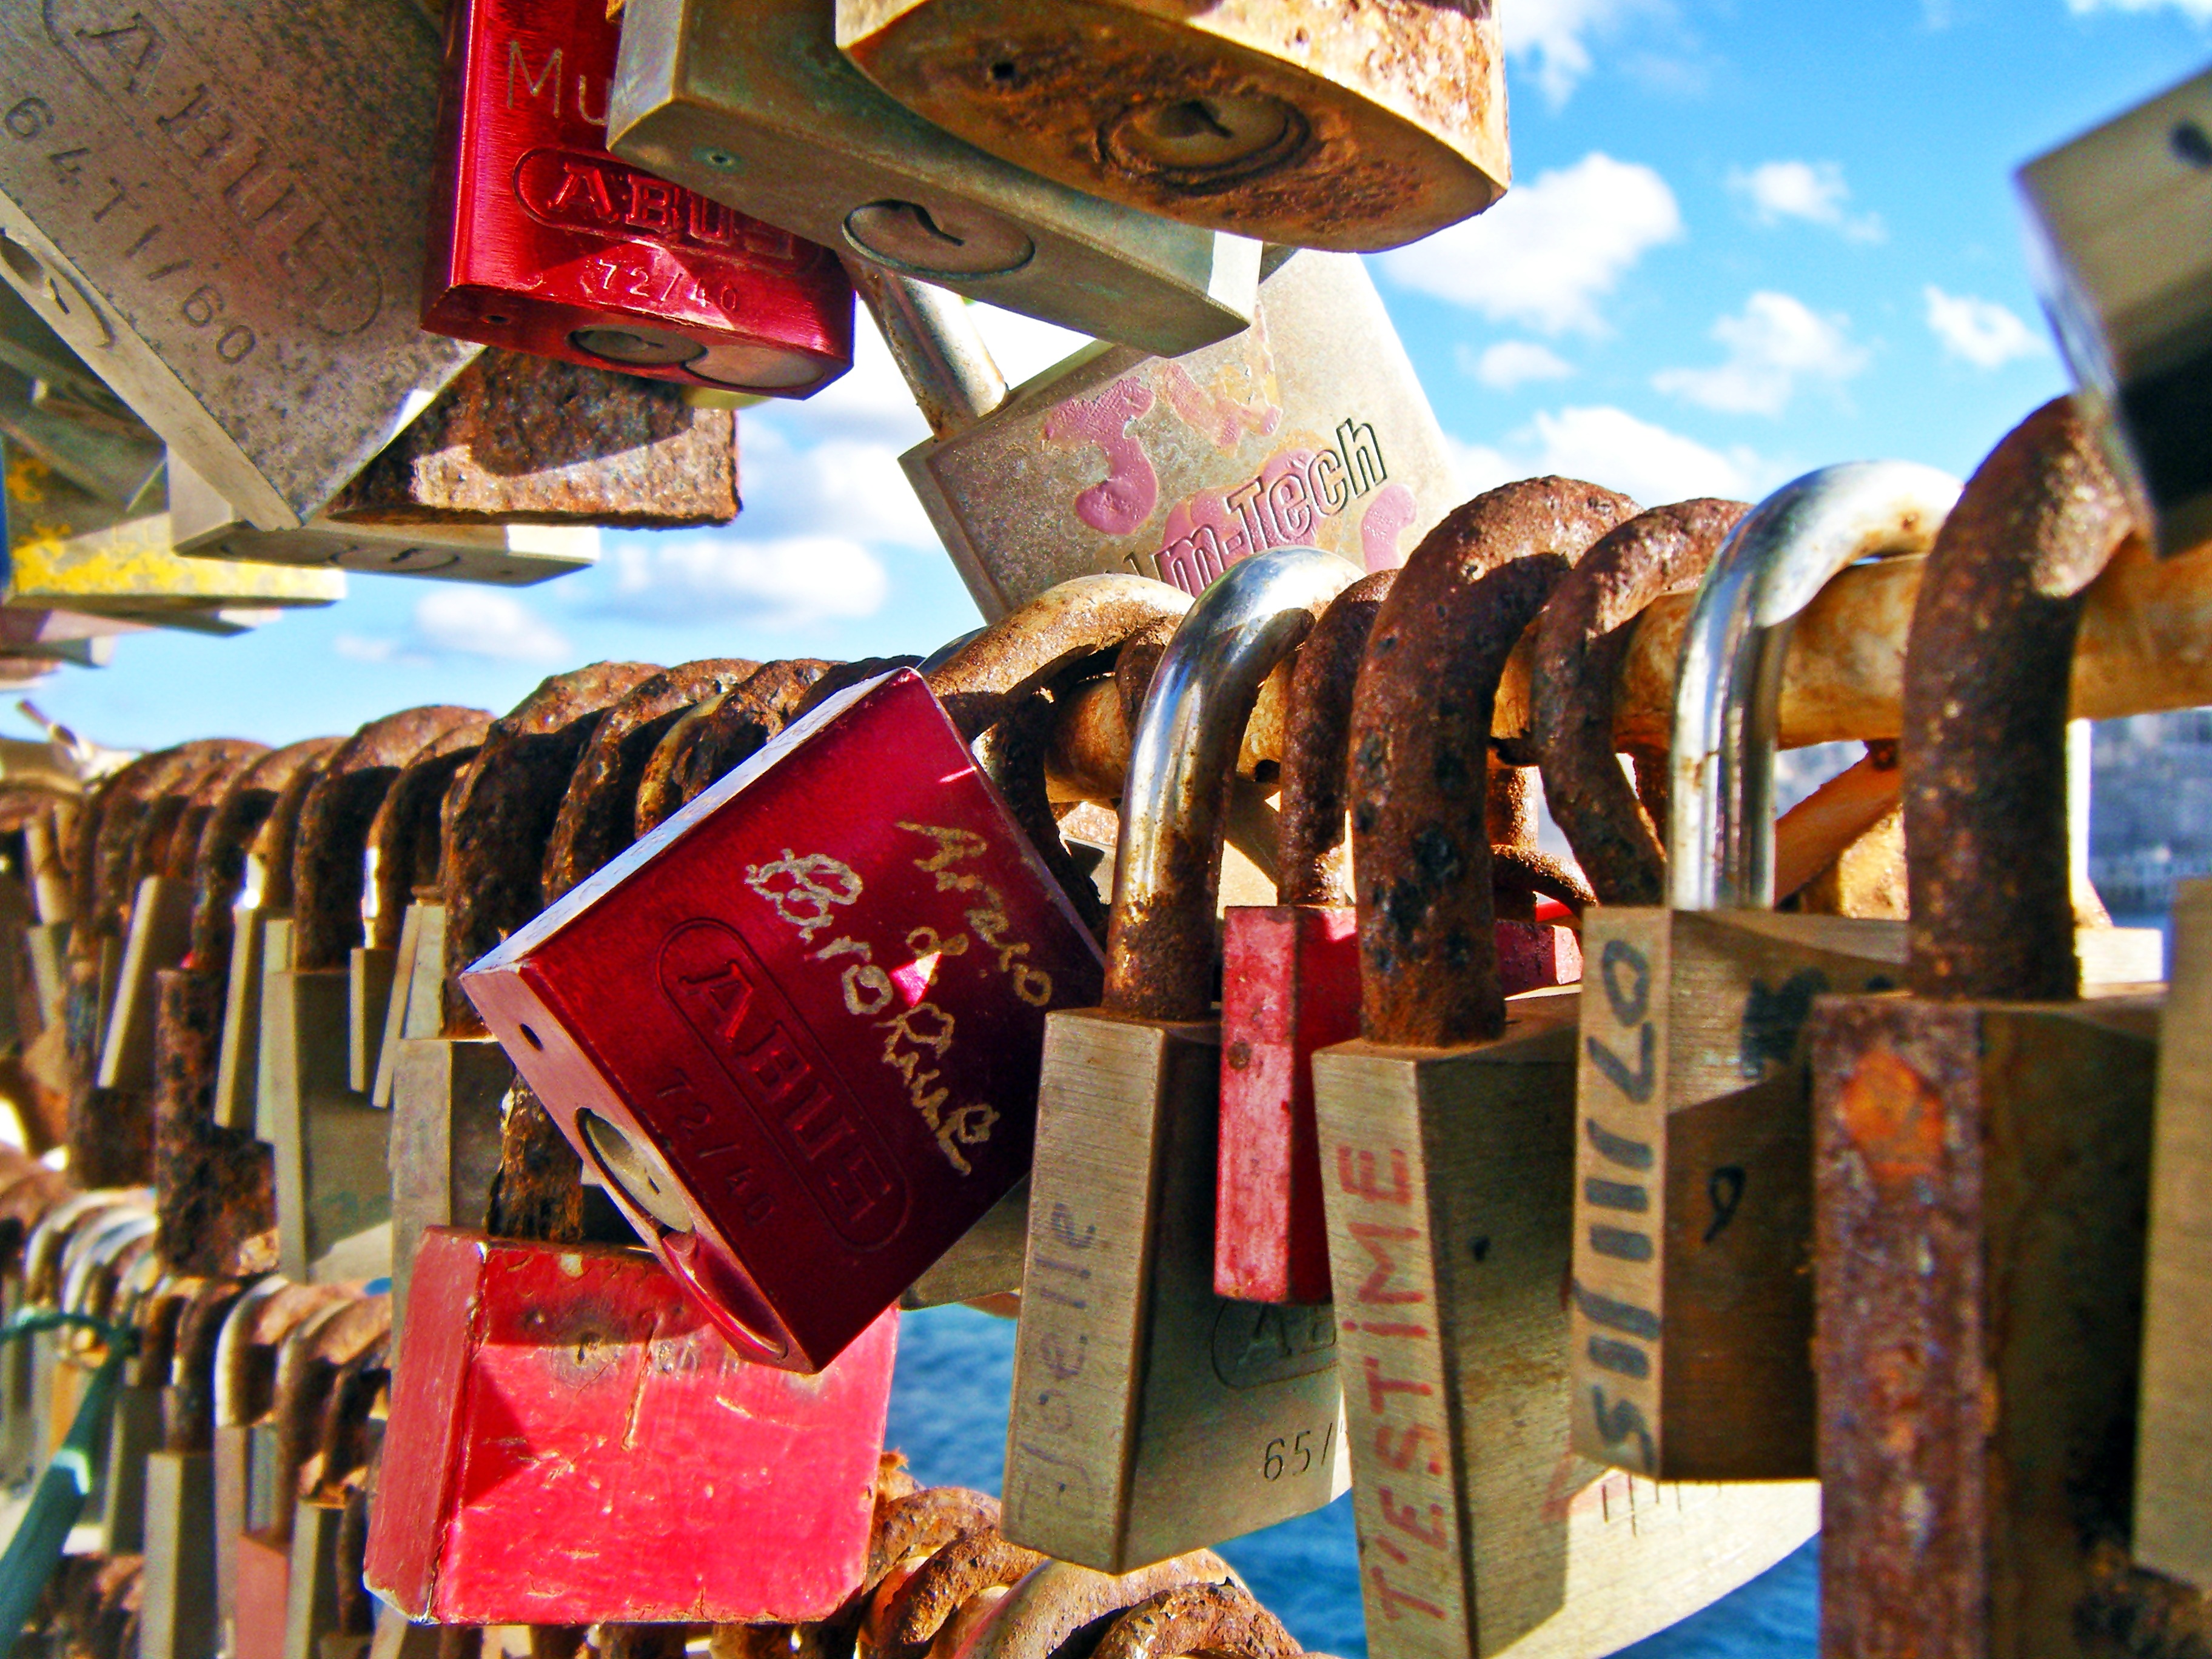
bridge, antique, old, city, steel, love, color, metal, romance, romantic, grunge, bazaar, market, point, security, public space, art, rusty, safety, closed, locks, locked, entry, secure, access, safe, metallic, shut, padlocks, old lock, sliema, tigne